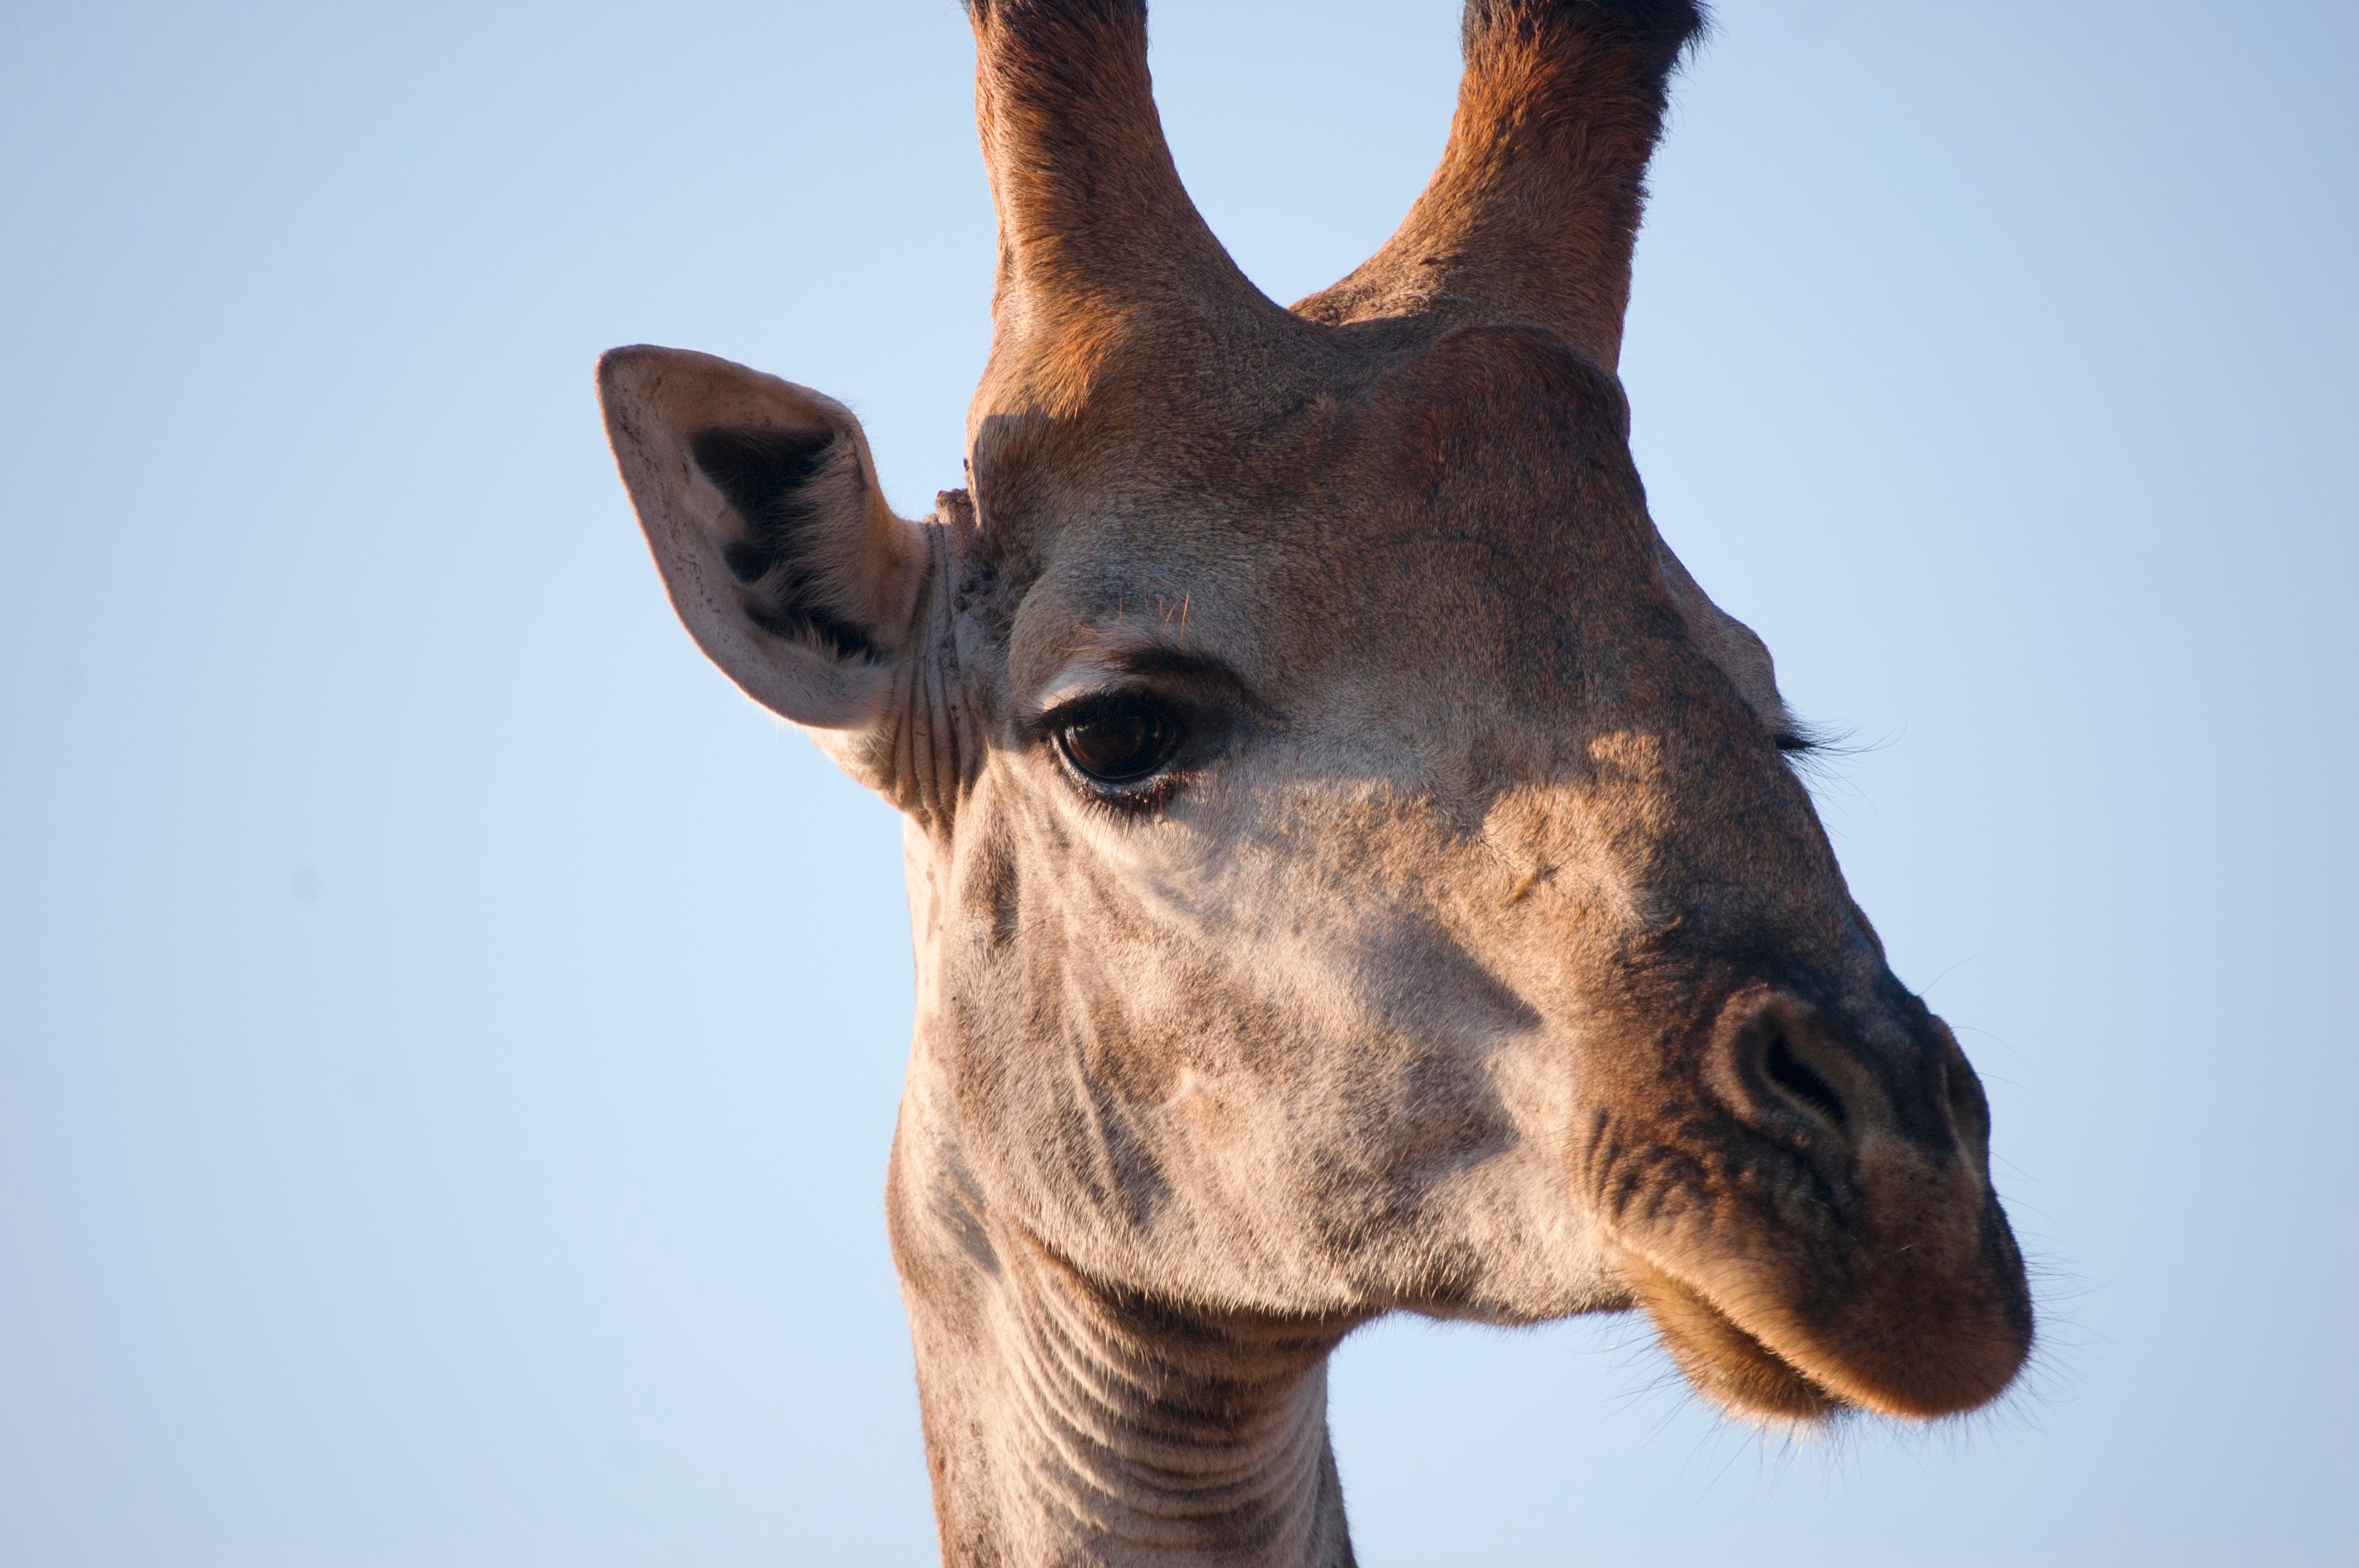
wildlife, mammal, fauna, close up, giraffe, head, vertebrate, giraffidae